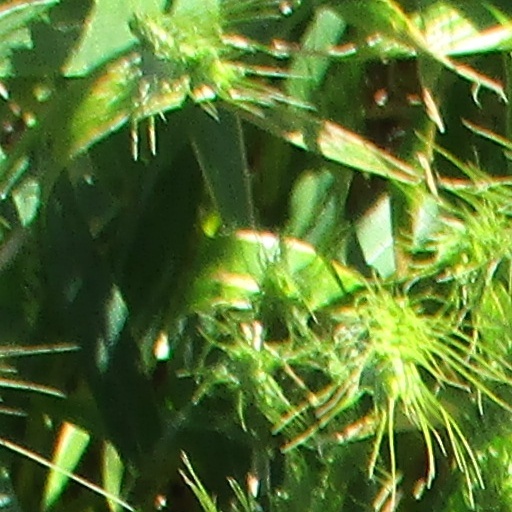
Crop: wheat